Deep ecology

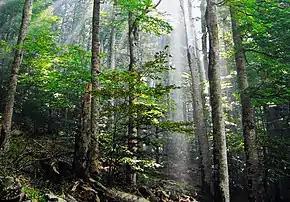
Old-growth forest in Biogradska Gora National Park, Montenegro

Deep ecology is an eco-philosophy derived from intuitive ethical principles. It does not claim to be a science, although it is based generally on the new physics, which, in the early 20th century, undermined the reductionist approach and the notion of objectivity, demonstrating that humans are an integral part of nature; this is a common concept always held by primal peoples. Devall and Sessions, however, note that the work of many ecologists has encouraged the adoption of an "ecological consciousness", quoting environmentalist Aldo Leopold's view that such a consciousness "changes the role of Homo sapiens from conqueror of the land community to plain member and citizen of it." Though some detractors assert that deep ecology is based on the discredited idea of the "balance of nature", deep ecologists have made no such claim. They do not dispute the theory that human cultures can have a benevolent effect on the landbase, only the idea of the "control" of nature, or human supremacy, which is the central pillar of the industrial paradigm. The tenets of deep ecology state that humans have no right to interfere with natural diversity except for vital needs: the distinction between "vital" and "other needs" cannot be drawn precisely. Deep ecologists reject any mechanical or "computer" model of nature, and see the Earth as a living organism, which should be treated and understood accordingly.